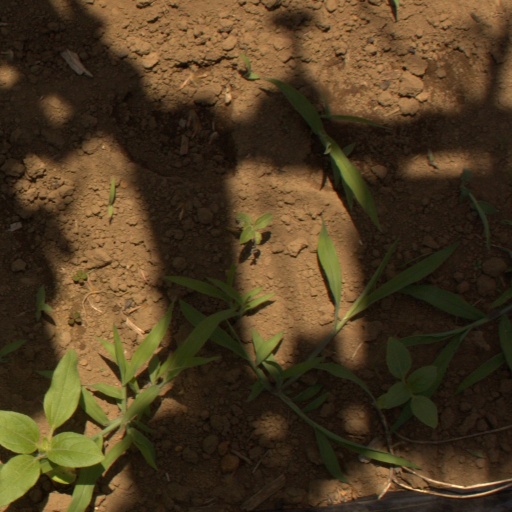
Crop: Jerusalem artichoke